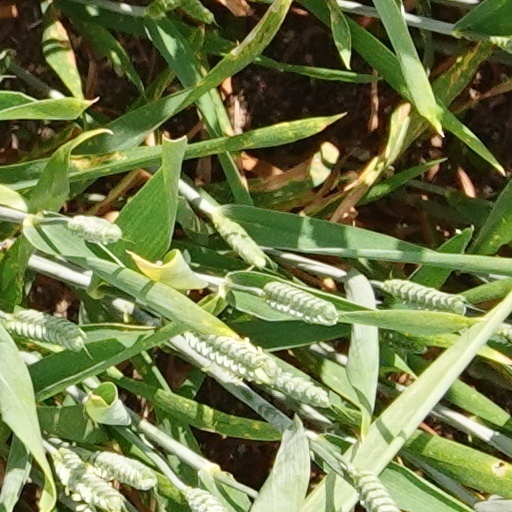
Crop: wheat